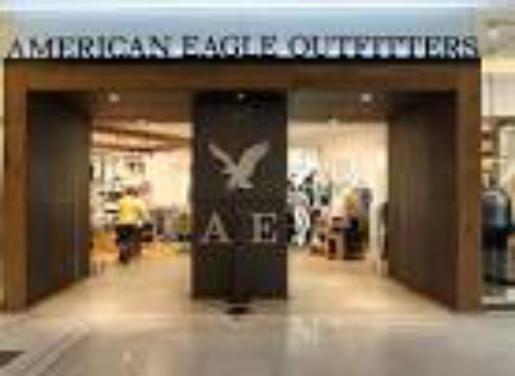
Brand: American Eagle
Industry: Clothes